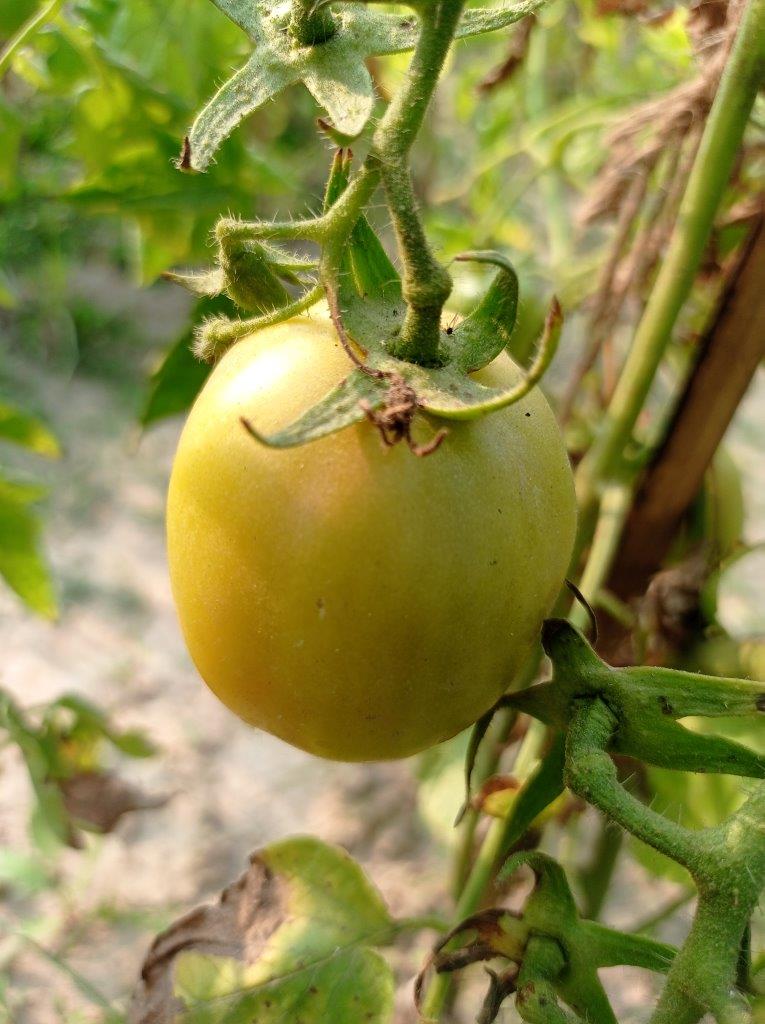
Maturity: Mature